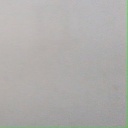
अक्षर: ई